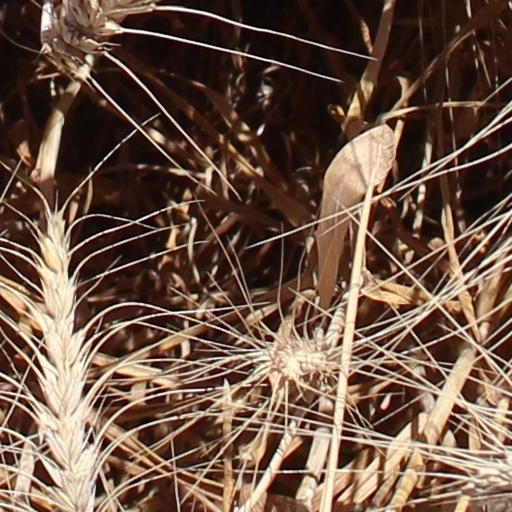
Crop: wheat